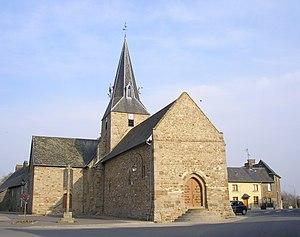
Saint-Cyr-du-Bailleul (Normandie, France). L'église Saint-Cyr-et-Sainte-Juliette.
Saint-Cyr-du-Bailleul est une commune française, située dans le département de la Manche en région Normandie, peuplée de 399 habitants.